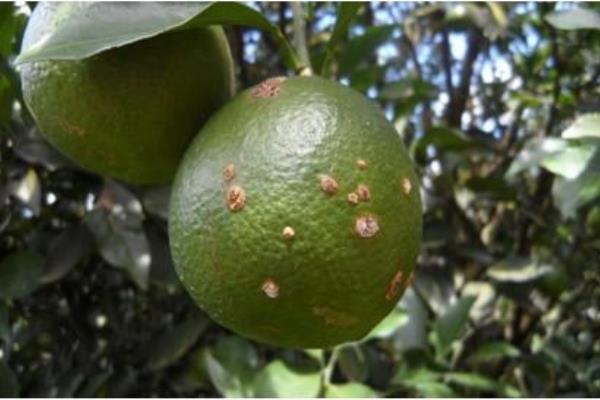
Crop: unknown
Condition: citrus_citrus_canker